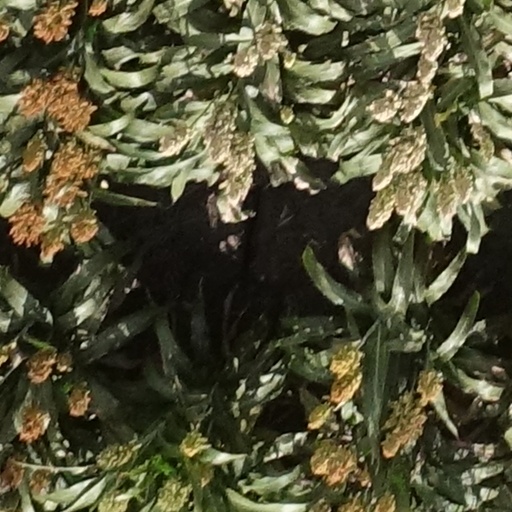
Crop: sorghum